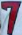
Number: 7